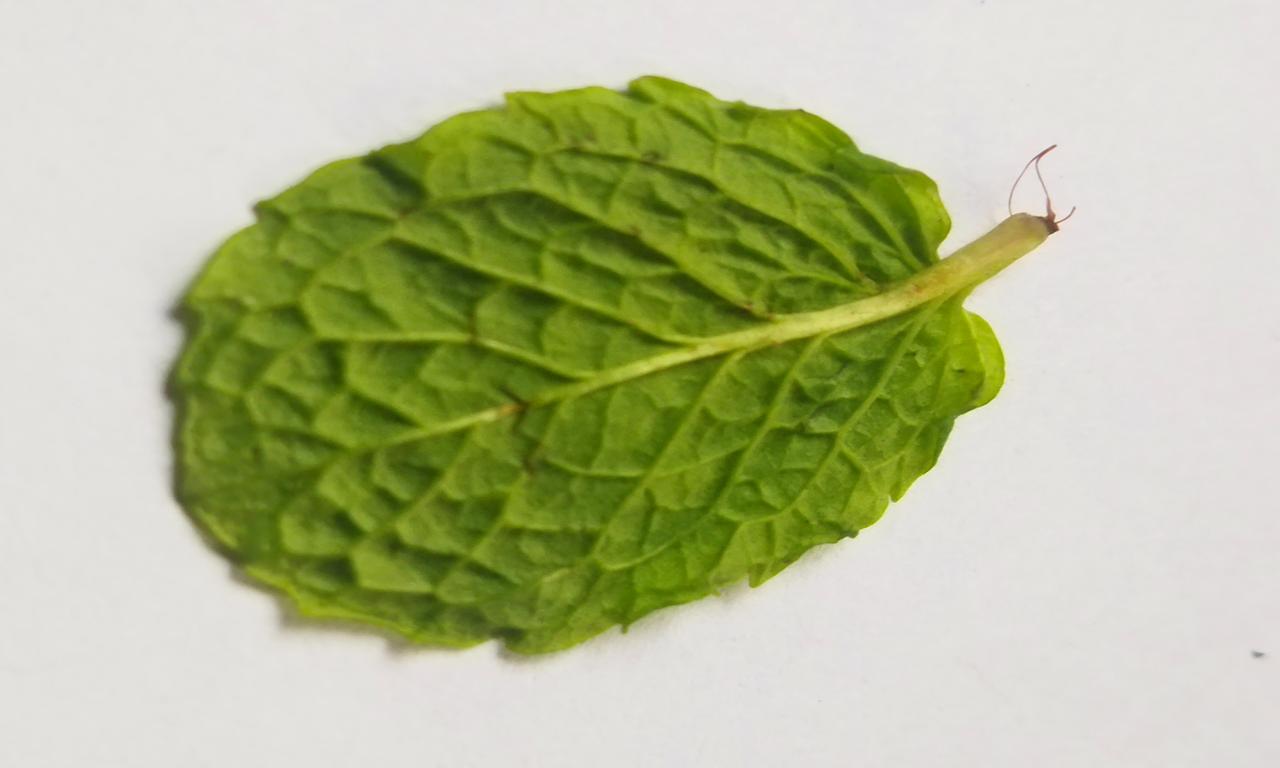
Label: Fresh